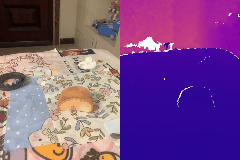
Label: peach